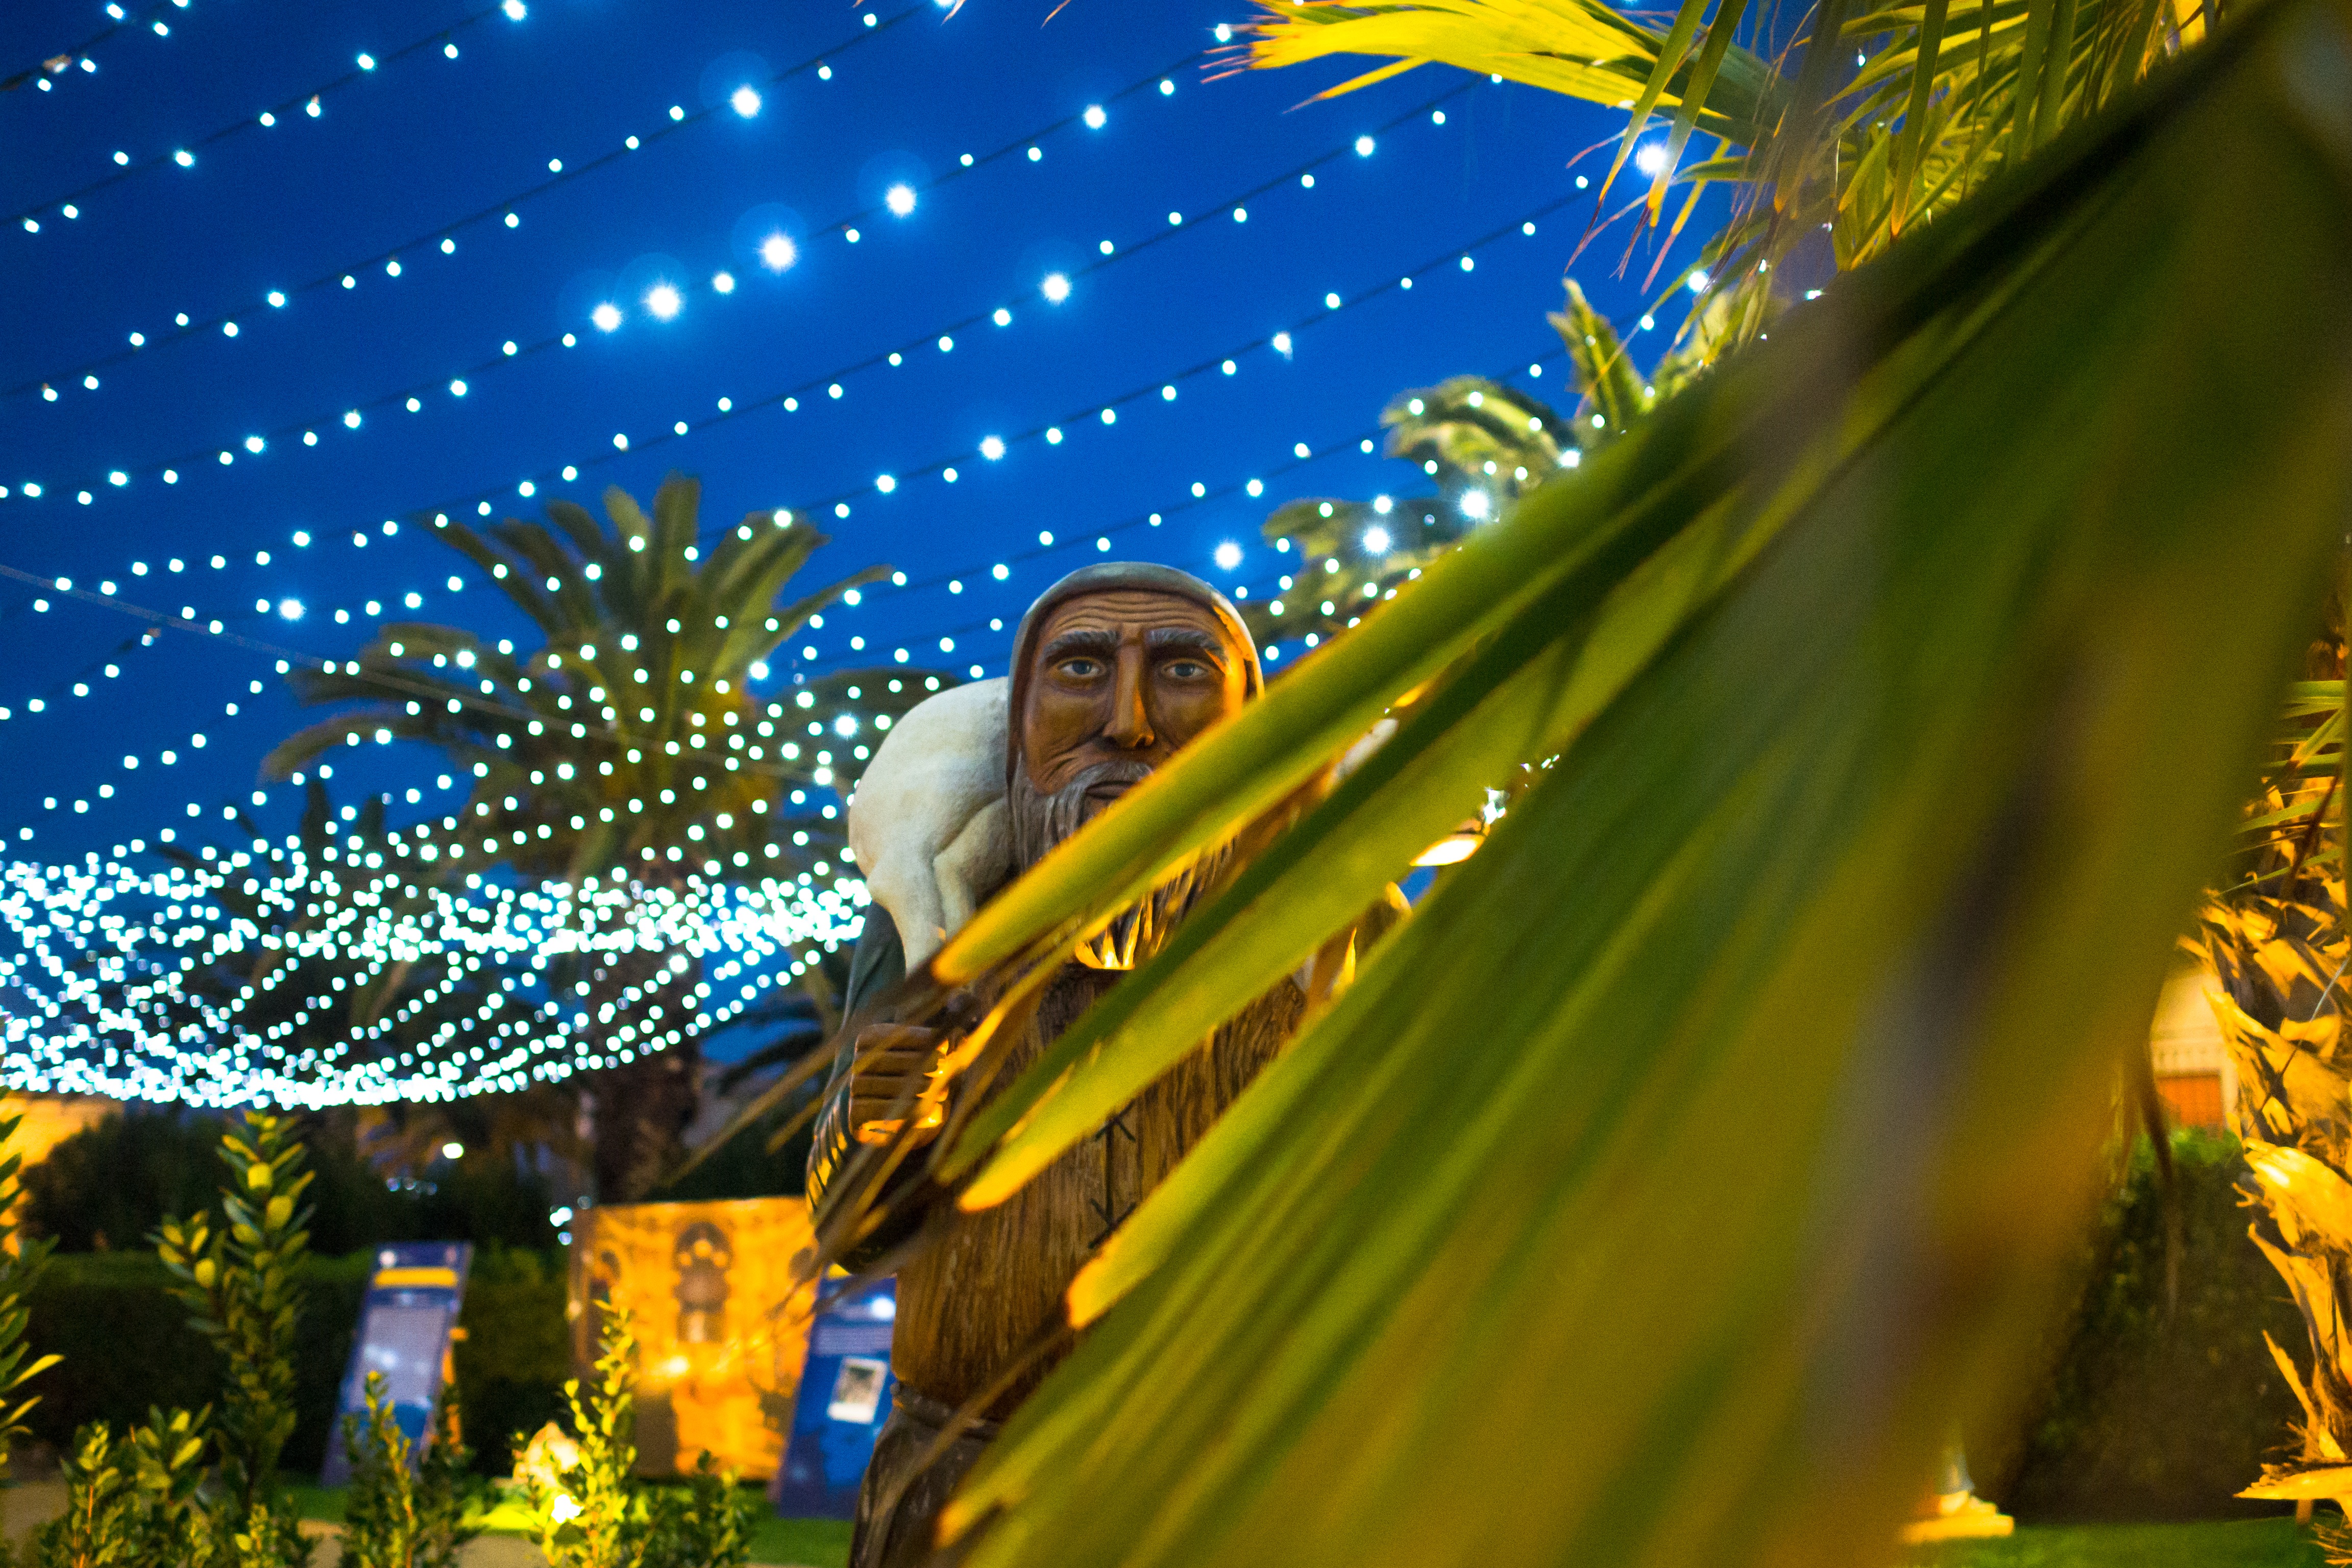
tree, light, sunlight, leaf, flower, green, christmas decoration